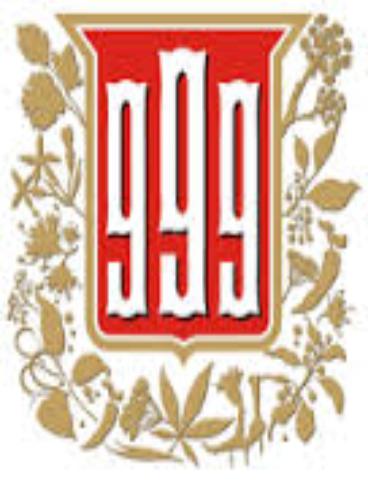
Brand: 999
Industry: Medical